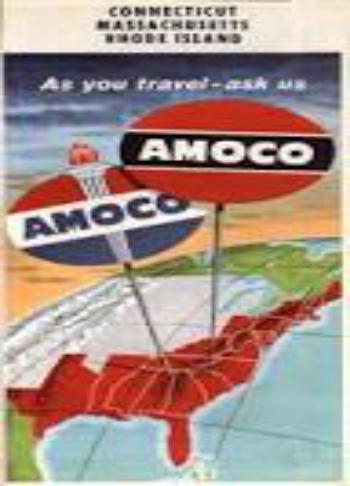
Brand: Amoco
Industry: Others